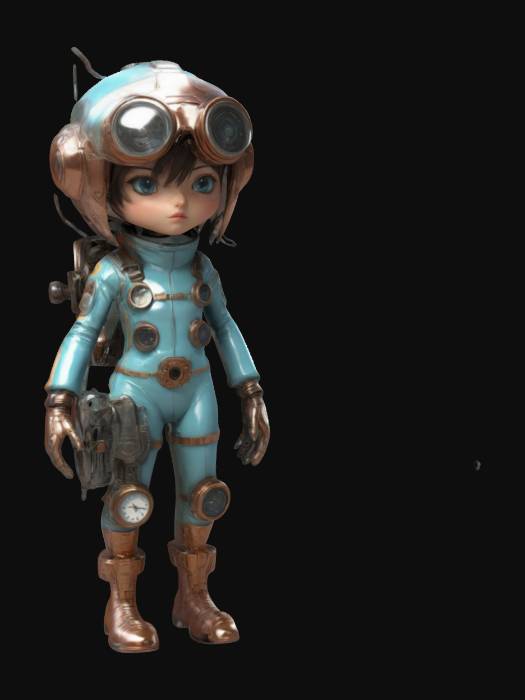
미적 점수 (1~10점): 8